Fresco

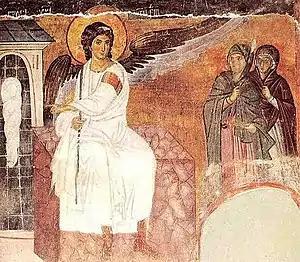
Myrrhbearers on Christ's Grave, c 1235 AD, Mileševa monastery in Serbian

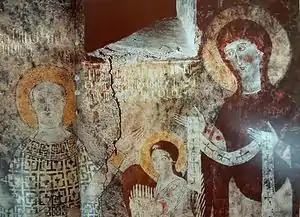
Fragment of a 13th-century fresco with Armenian inscribed text in Dadivank Monastery, a masterpiece of medieval culture of Artsakh.

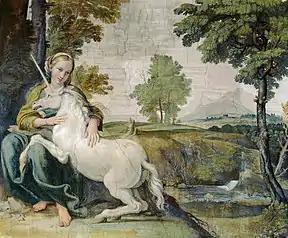
"Virgin and Unicorn (A Virgin with a Unicorn)", Palazzo Farnese by Domenichino

The Sigiriya Frescoes are found in Sigiriya in Sri Lanka. Painted during the reign of King Kashyapa I (ruled 477 – 495 AD). The generally accepted view is that they are portrayals of women of the royal court of the king depicted as celestial nymphs showering flowers upon the humans below. They bear some resemblance to the Gupta style of painting found in the Ajanta Caves in India. They are, however, far more enlivened and colorful and uniquely Sri Lankan in character. While some scholars contend that these frescos are the only surviving secular art from antiquity found in Sri Lanka today, others argue that they are Buddhist in nature (potentially representing goddesses from Tusita heaven)